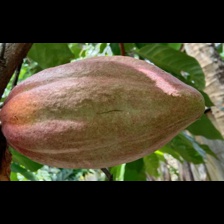
Label: sana